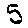
Label: 5